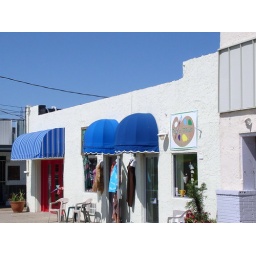
clothing store near the beach